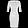
Label: Dress